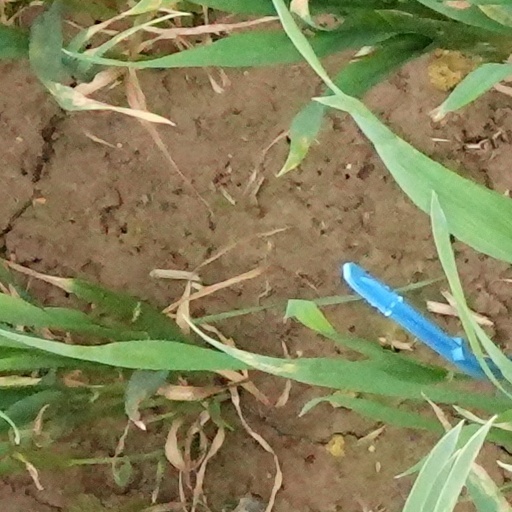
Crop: wheat